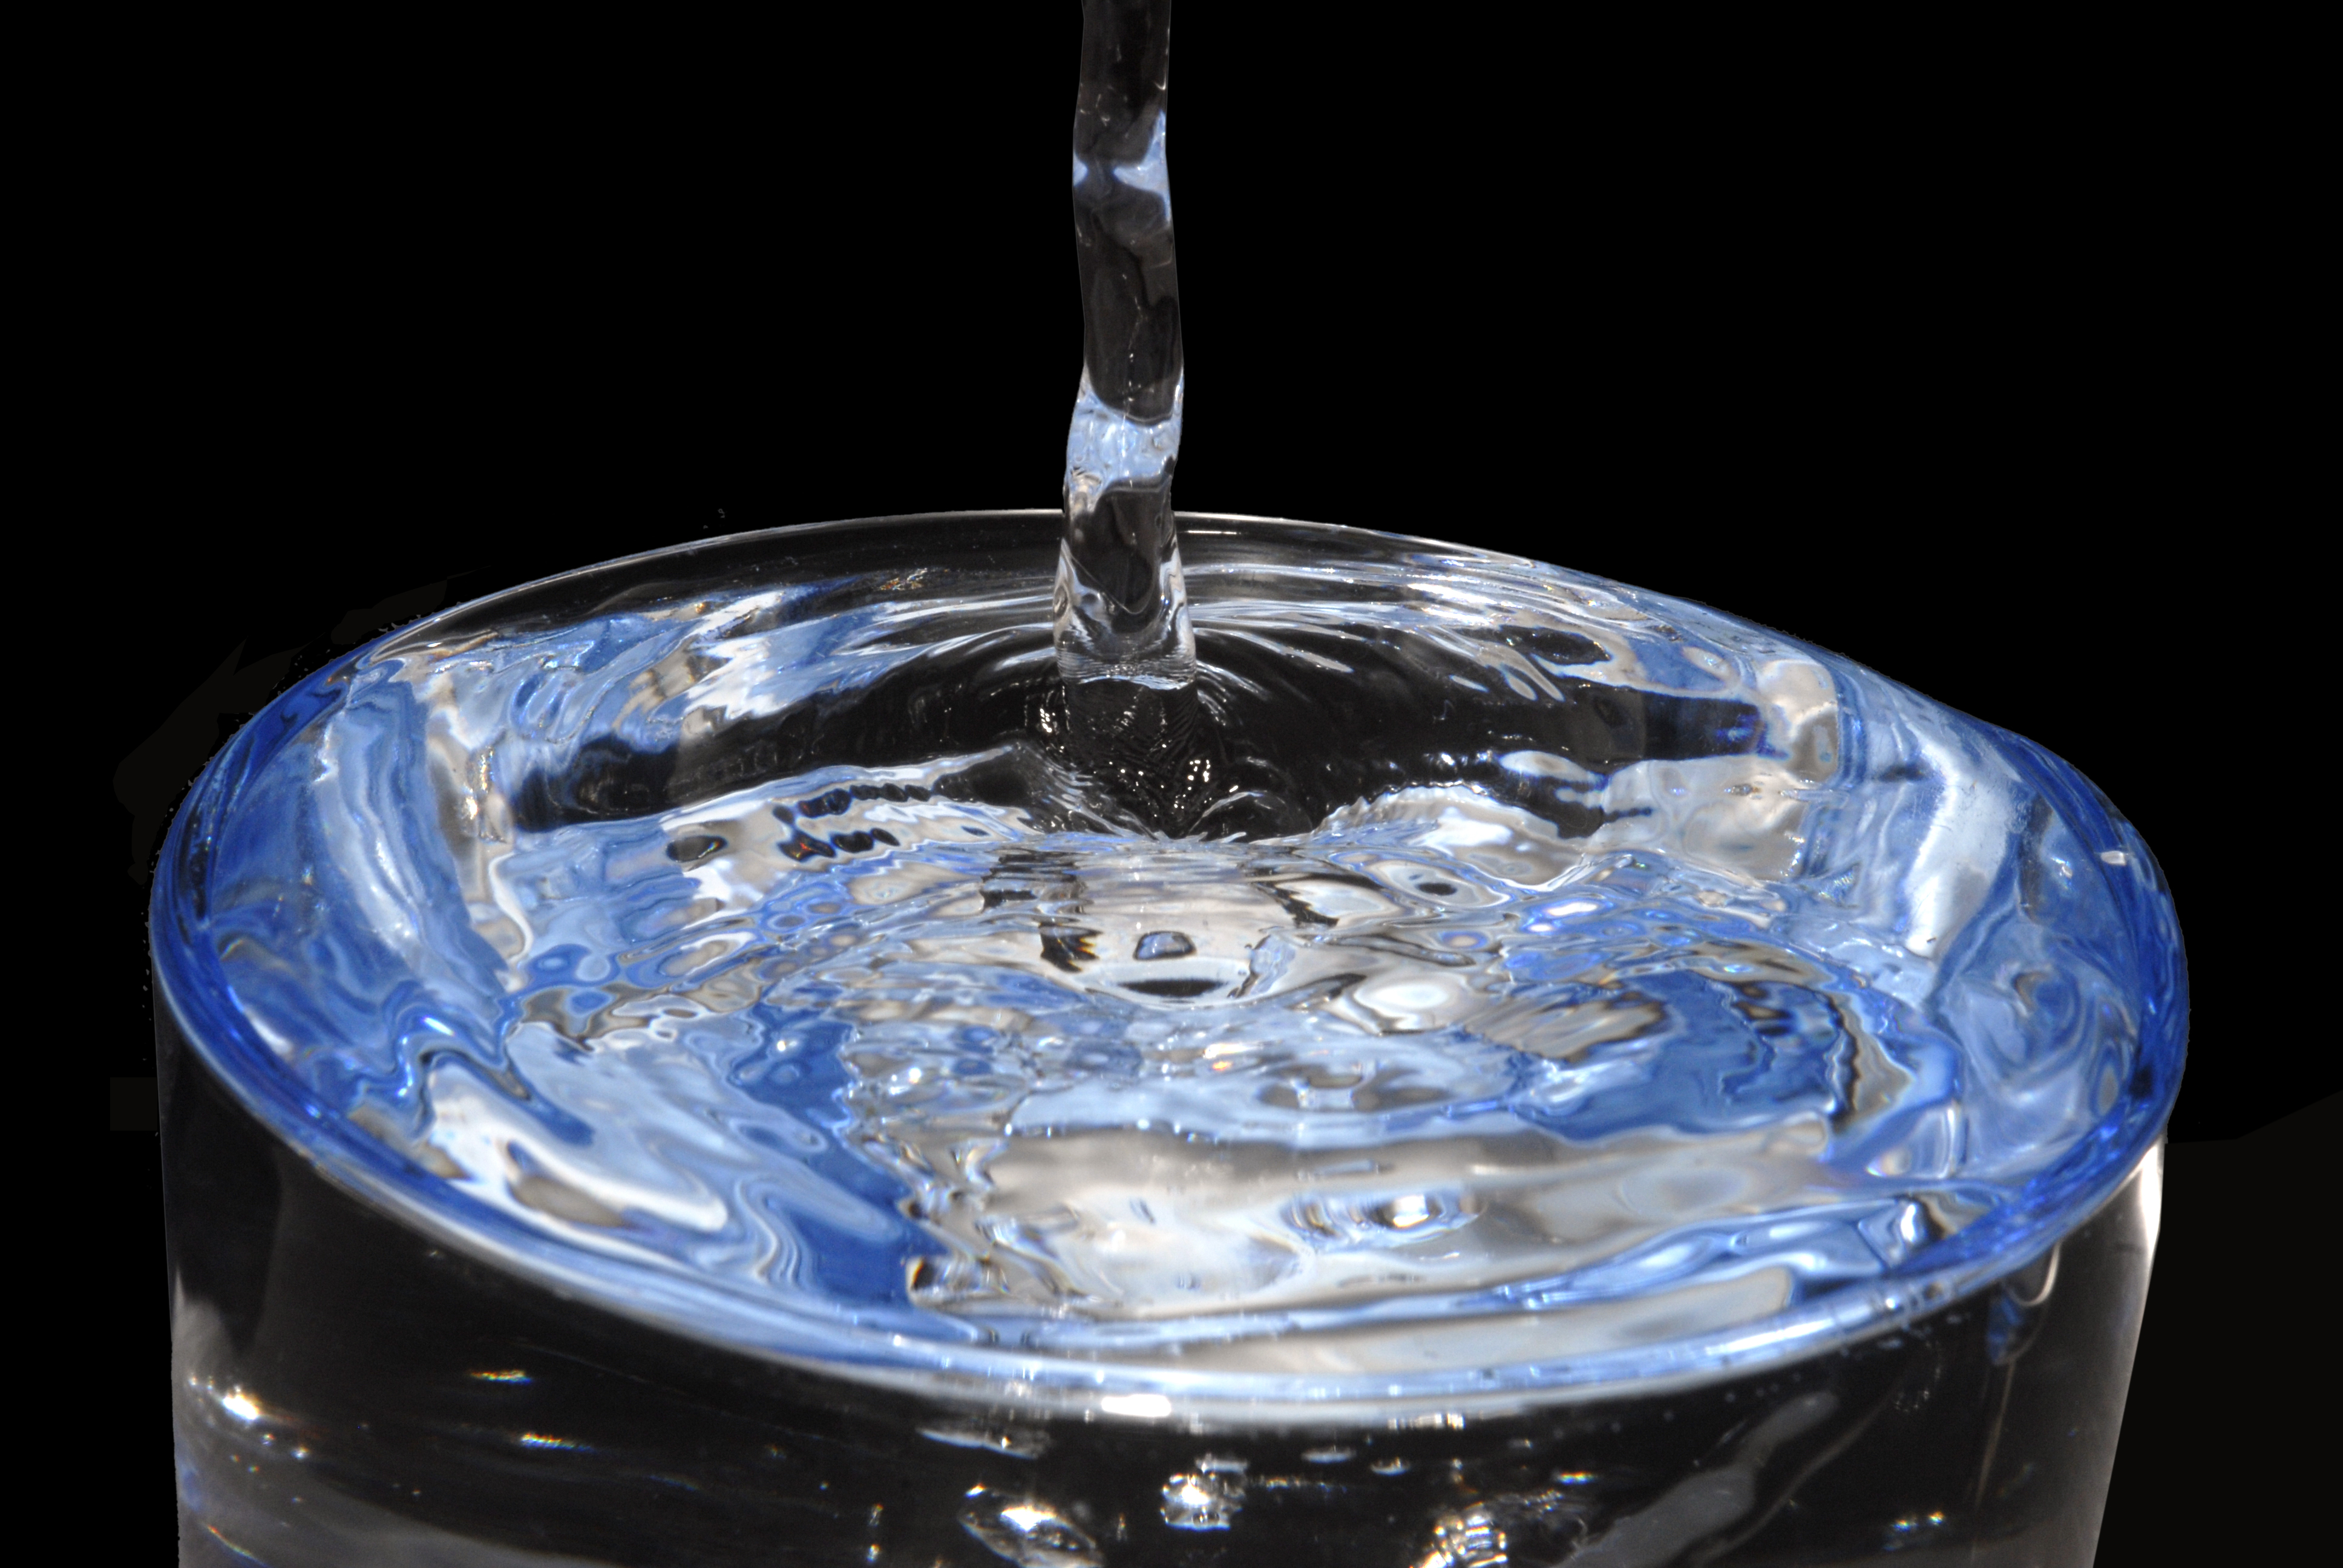
clear water, water, liquid, glass, Transparent material, fluid, drinking water, barware, drop, crystal, drink, mineral water, Distilled water, old fashioned glass